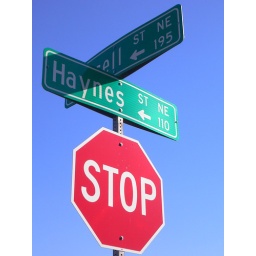
I deleted a building in the background and blended the sky so you couldn't tell there was anything else in the photo.